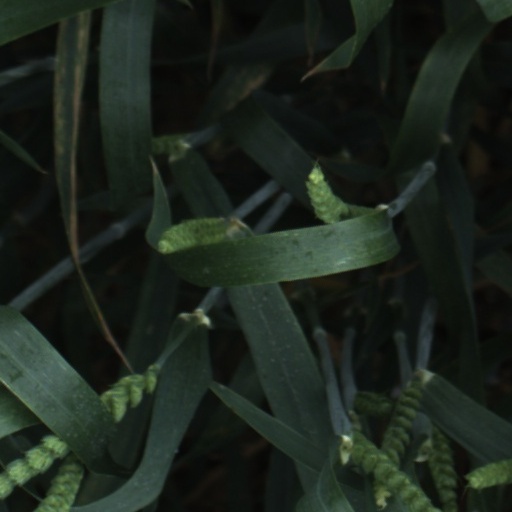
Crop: wheat